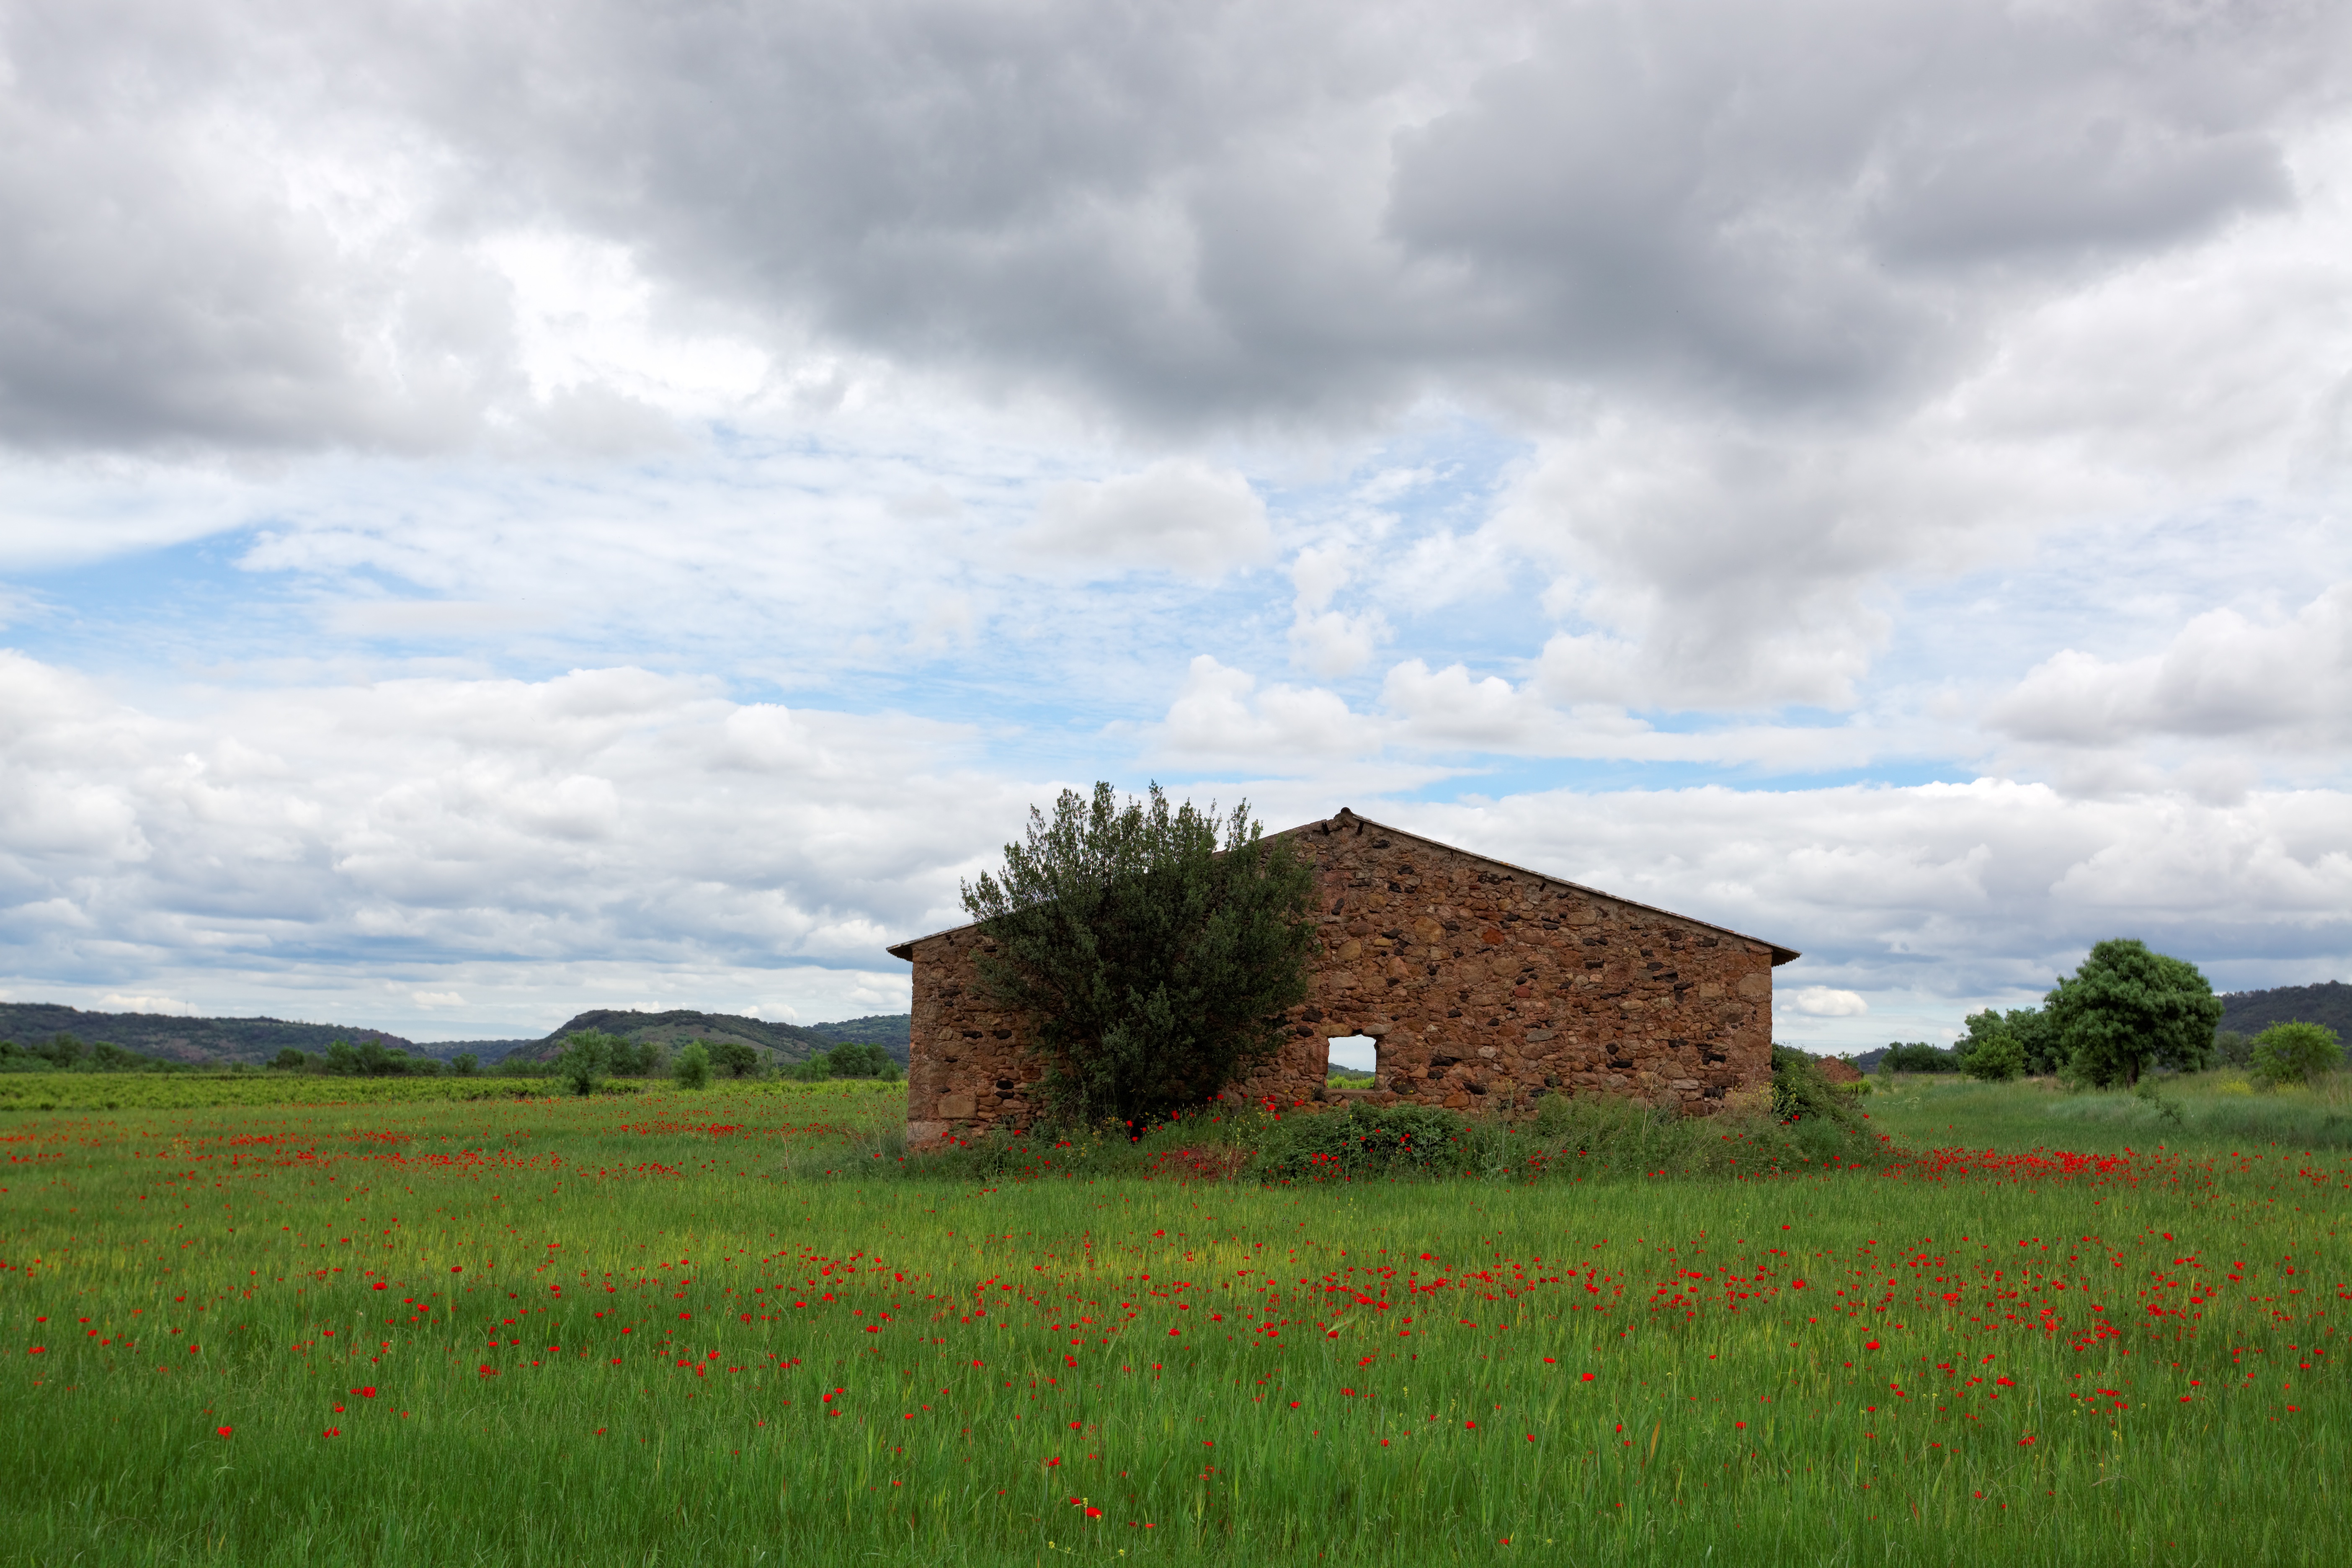
landscape, grass, cloud, sky, field, farm, lawn, meadow, prairie, hill, building, barn, pasture, agriculture, plain, grassland, plateau, ecosystem, steppe, rural area, geographical feature